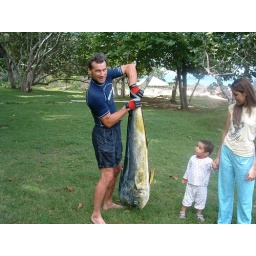
Theres fish in the water that could eat you for breakfast Gustavito. Gustavito was for once very quiet